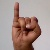
The image shows a hand gesture representing the letter 'I' in Indian Sign Language.